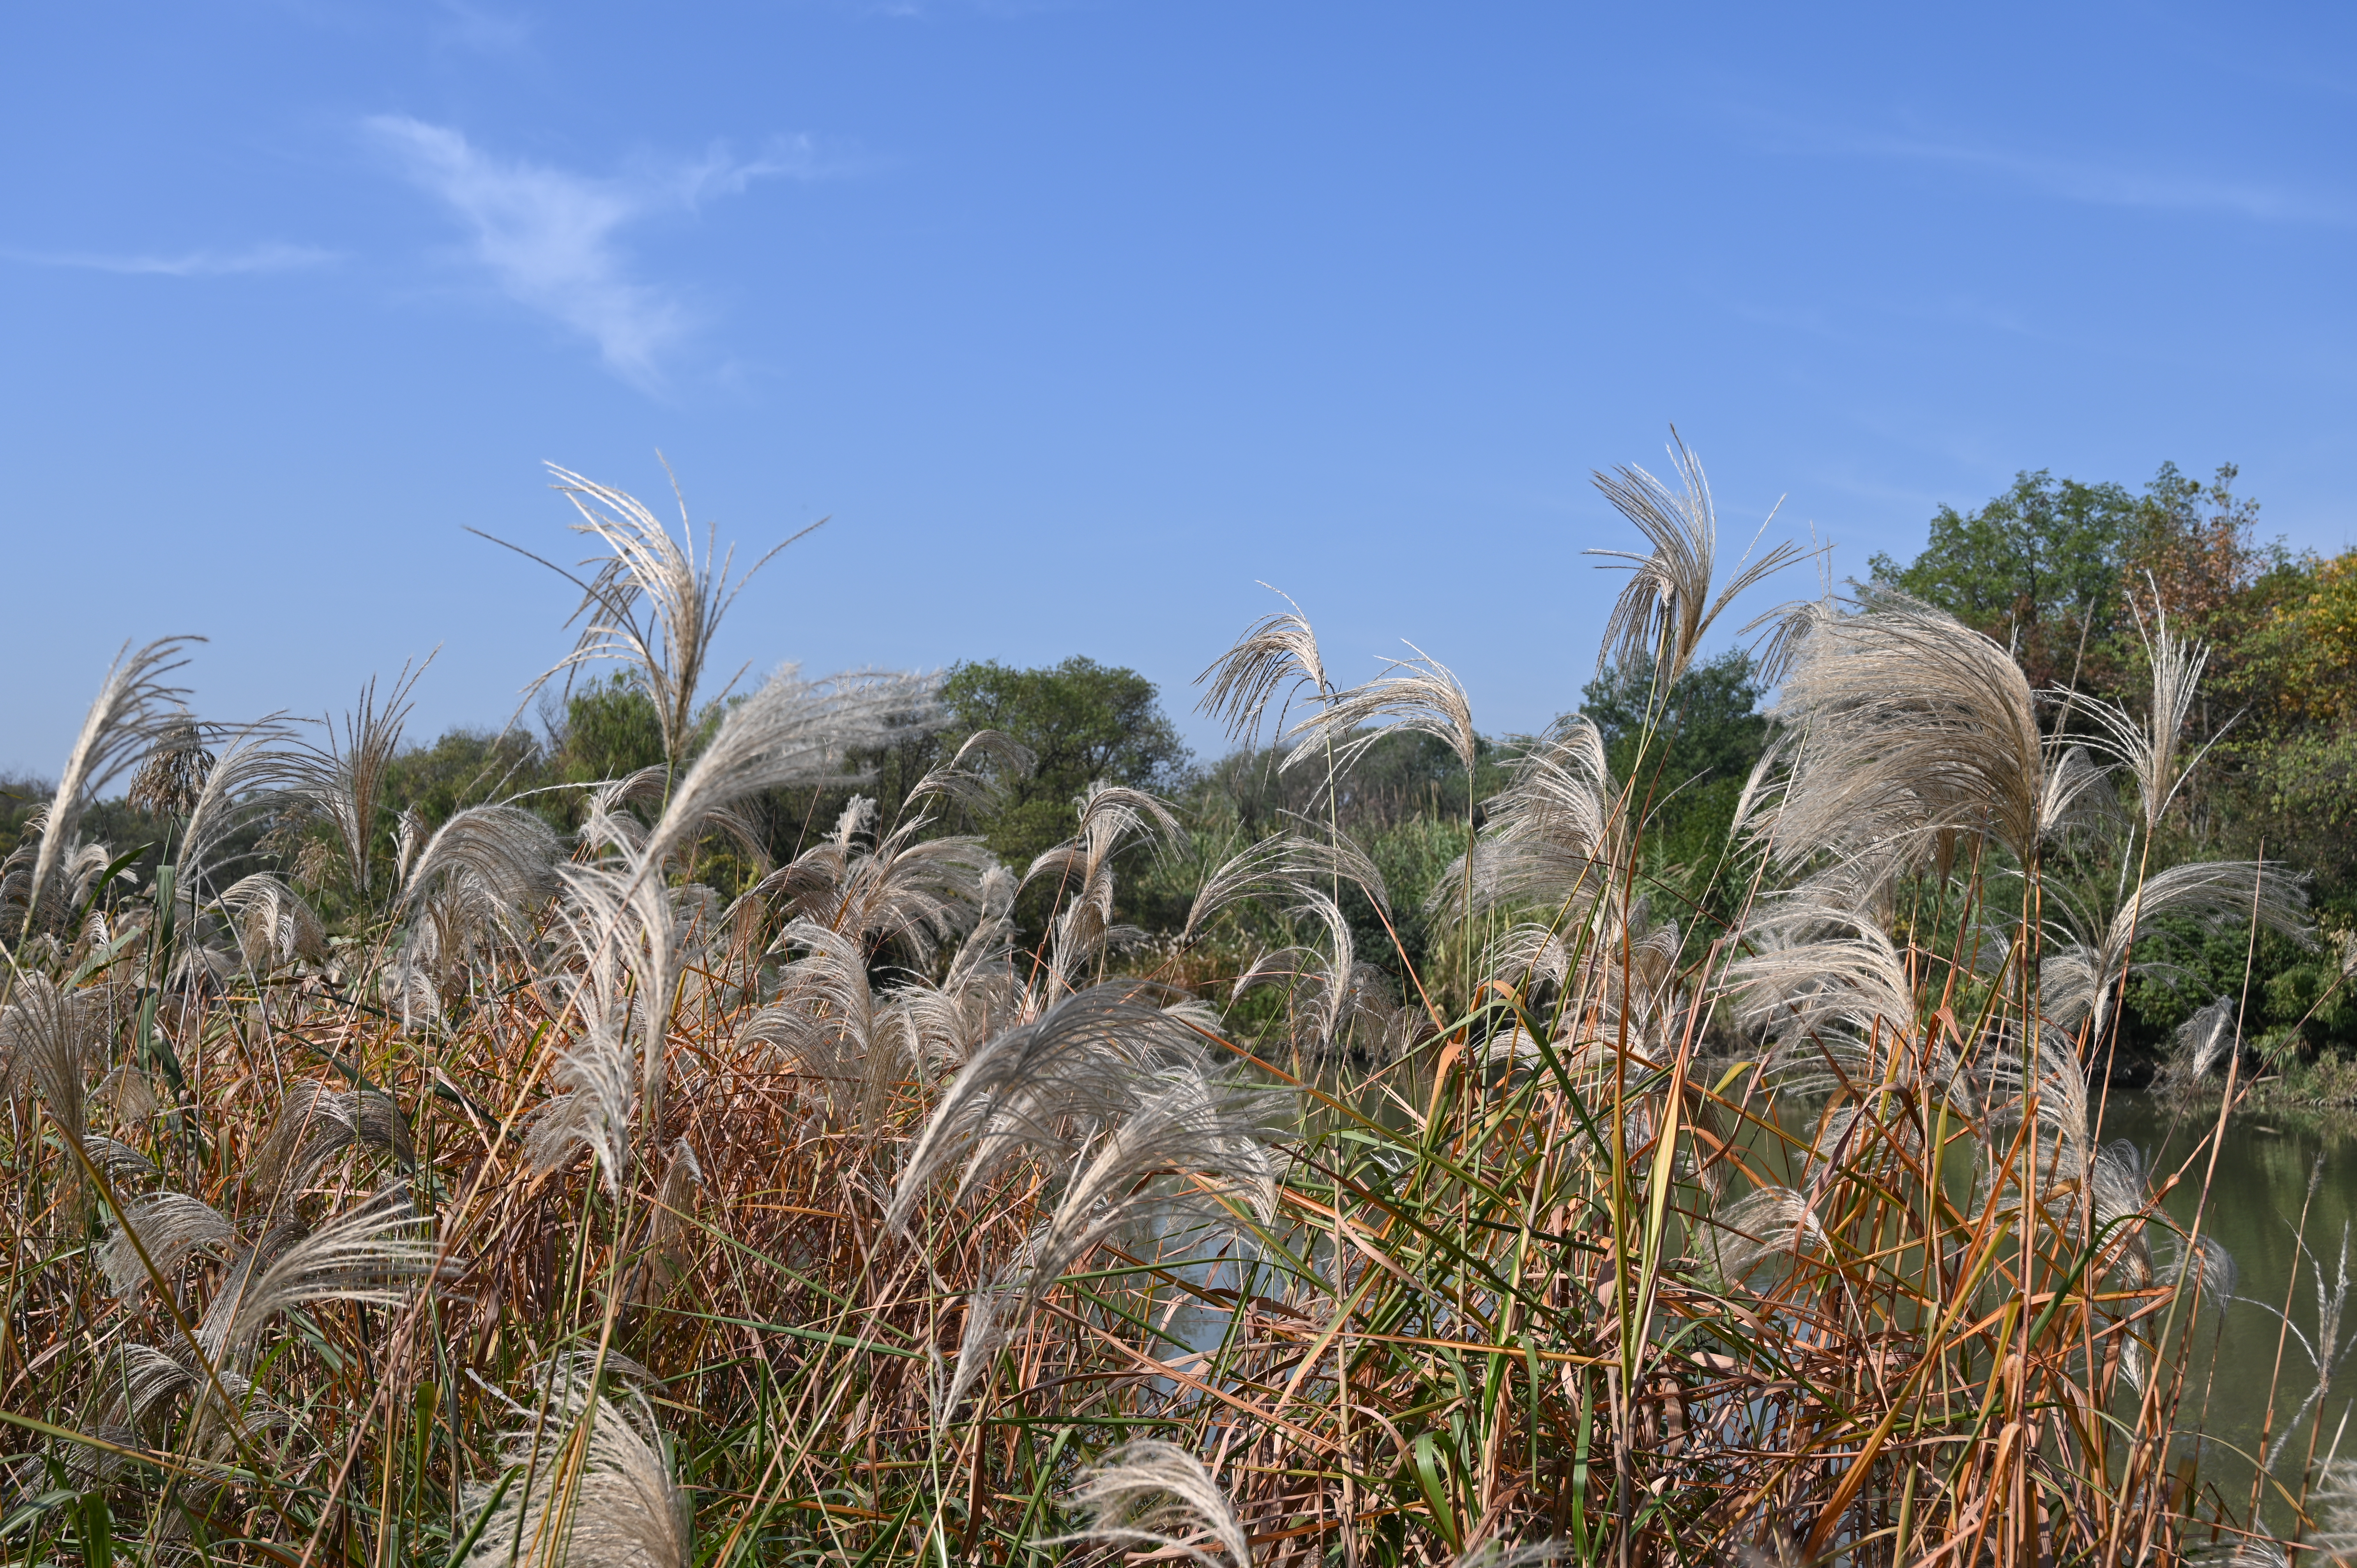
wetlands, pond, reed, vegetation, phragmites, plant, grass, grass family, plant community, shrubland, prairie, ecoregion, crop, poales, flowering plant, field, grain, grassland, food grain, flower, plant stem, cereal, steppe, meadow